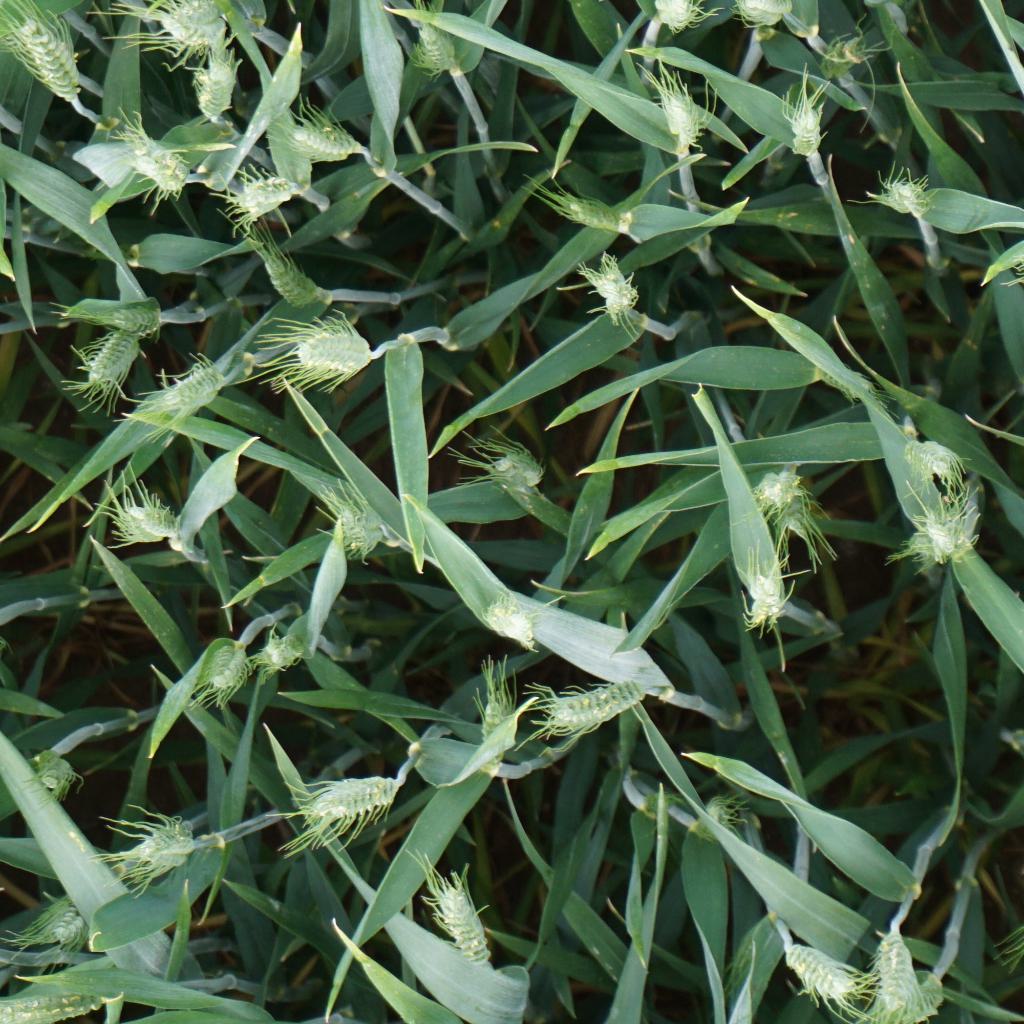
Country: France
Location: Gréoux
Wheat development stage: Post-flowering